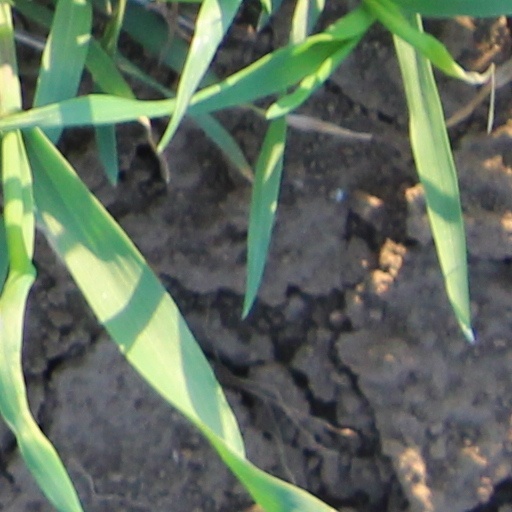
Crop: wheat